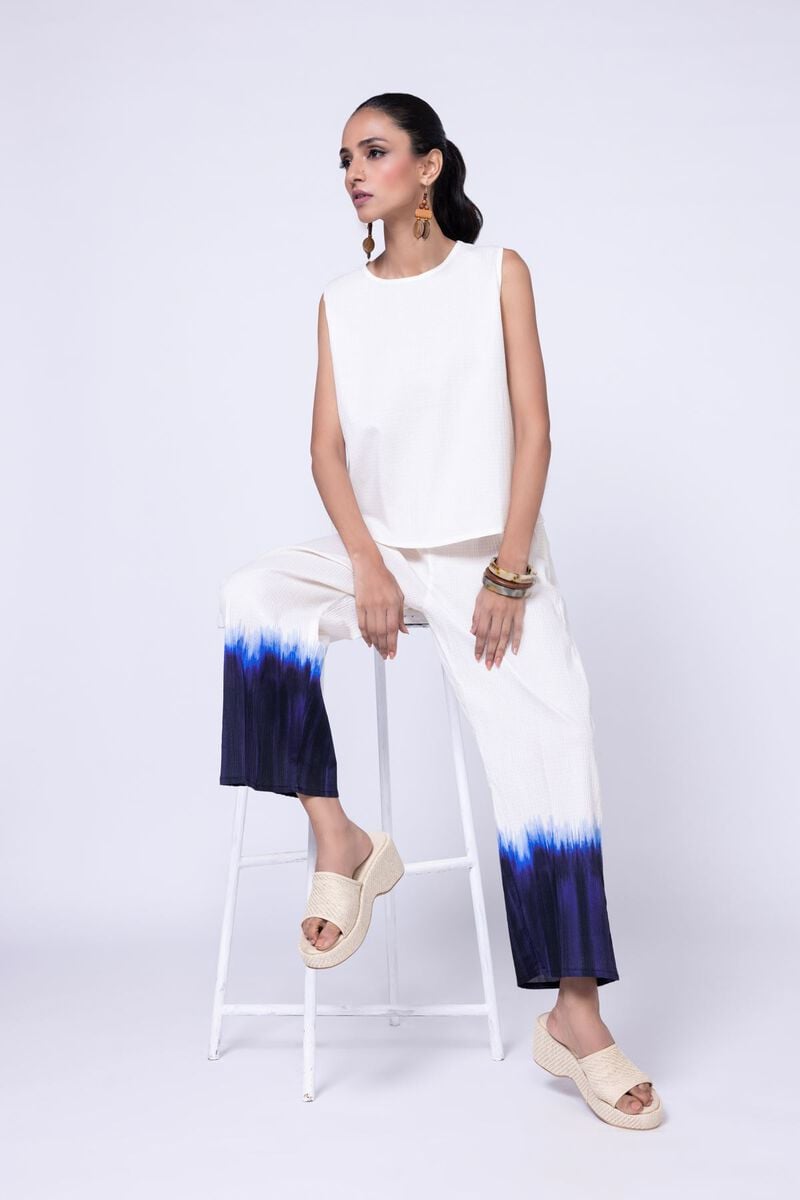
white blue tie dye crop pants